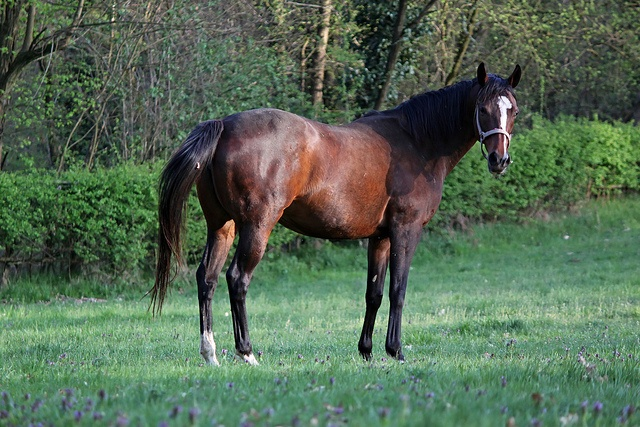
A single horse standing in a grassy field.
The brown horse is wearing a harness on it's head.
A brown horse standing on top of a green field.
Horse with halter in field near bushes and trees
A horse standing in a field during the day.